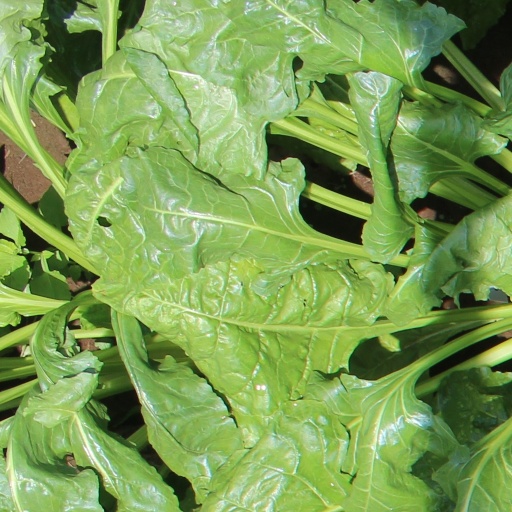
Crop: sugar beet